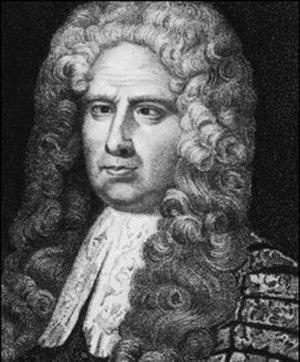
Sir John Trevor, né vers 1637 et mort le 20 mai 1717, est un homme politique et juge gallois du royaume d'Angleterre.
Le Master of the Rolls est le troisième plus important juge du Royaume-Uni, après le Président de la Cour Suprême du Royaume-Uni et le Lord Chief Justice. À ce titre, il préside la section civile de la Cour d'appel. Le Master of the Rolls connu le plus ancien remonte à 1286, mais il est probable qu'il y en ait eu plus tôt.